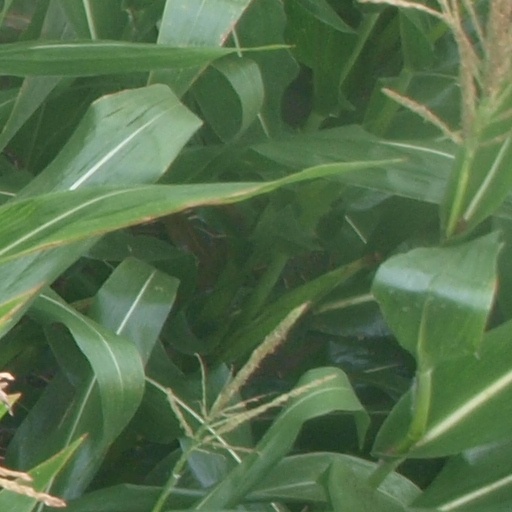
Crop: maize; corn